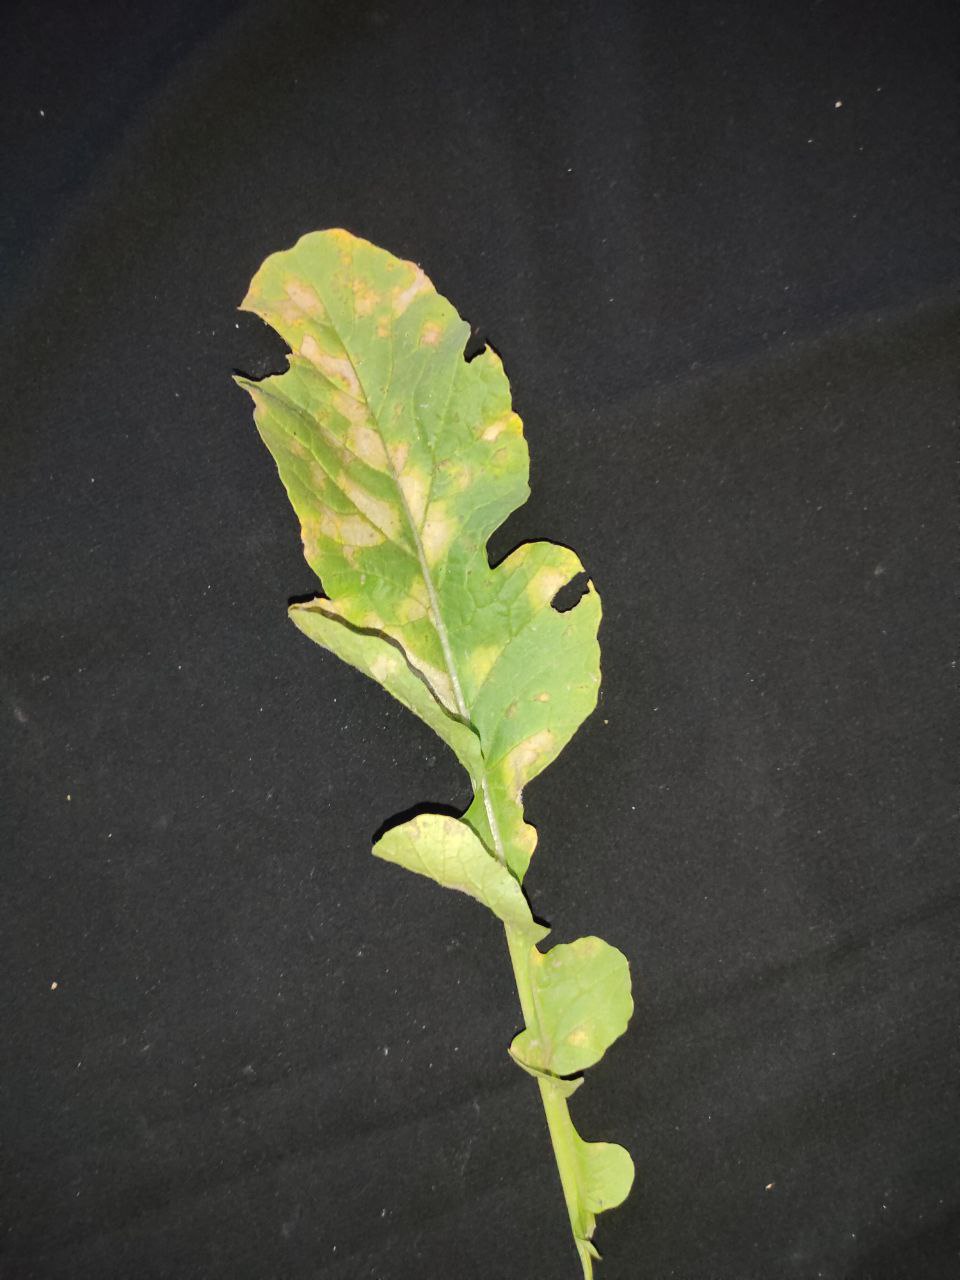
Label: Mosaic virus